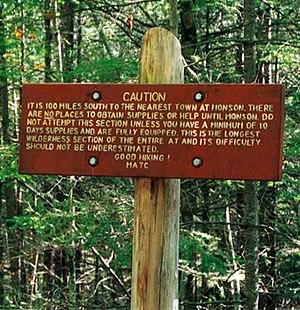
Le sentier des Appalaches est un sentier de randonnée pédestre parcourant les Appalaches sur la côte Est des États-Unis.